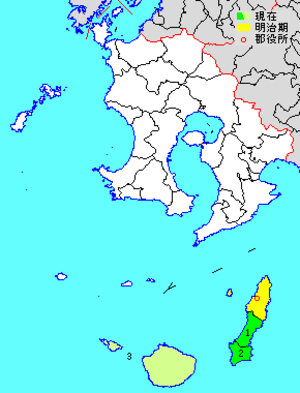
Le district de Kumage est un district de la préfecture de Kagoshima, au Japon.